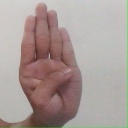
अक्षर: ब